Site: brandenburg
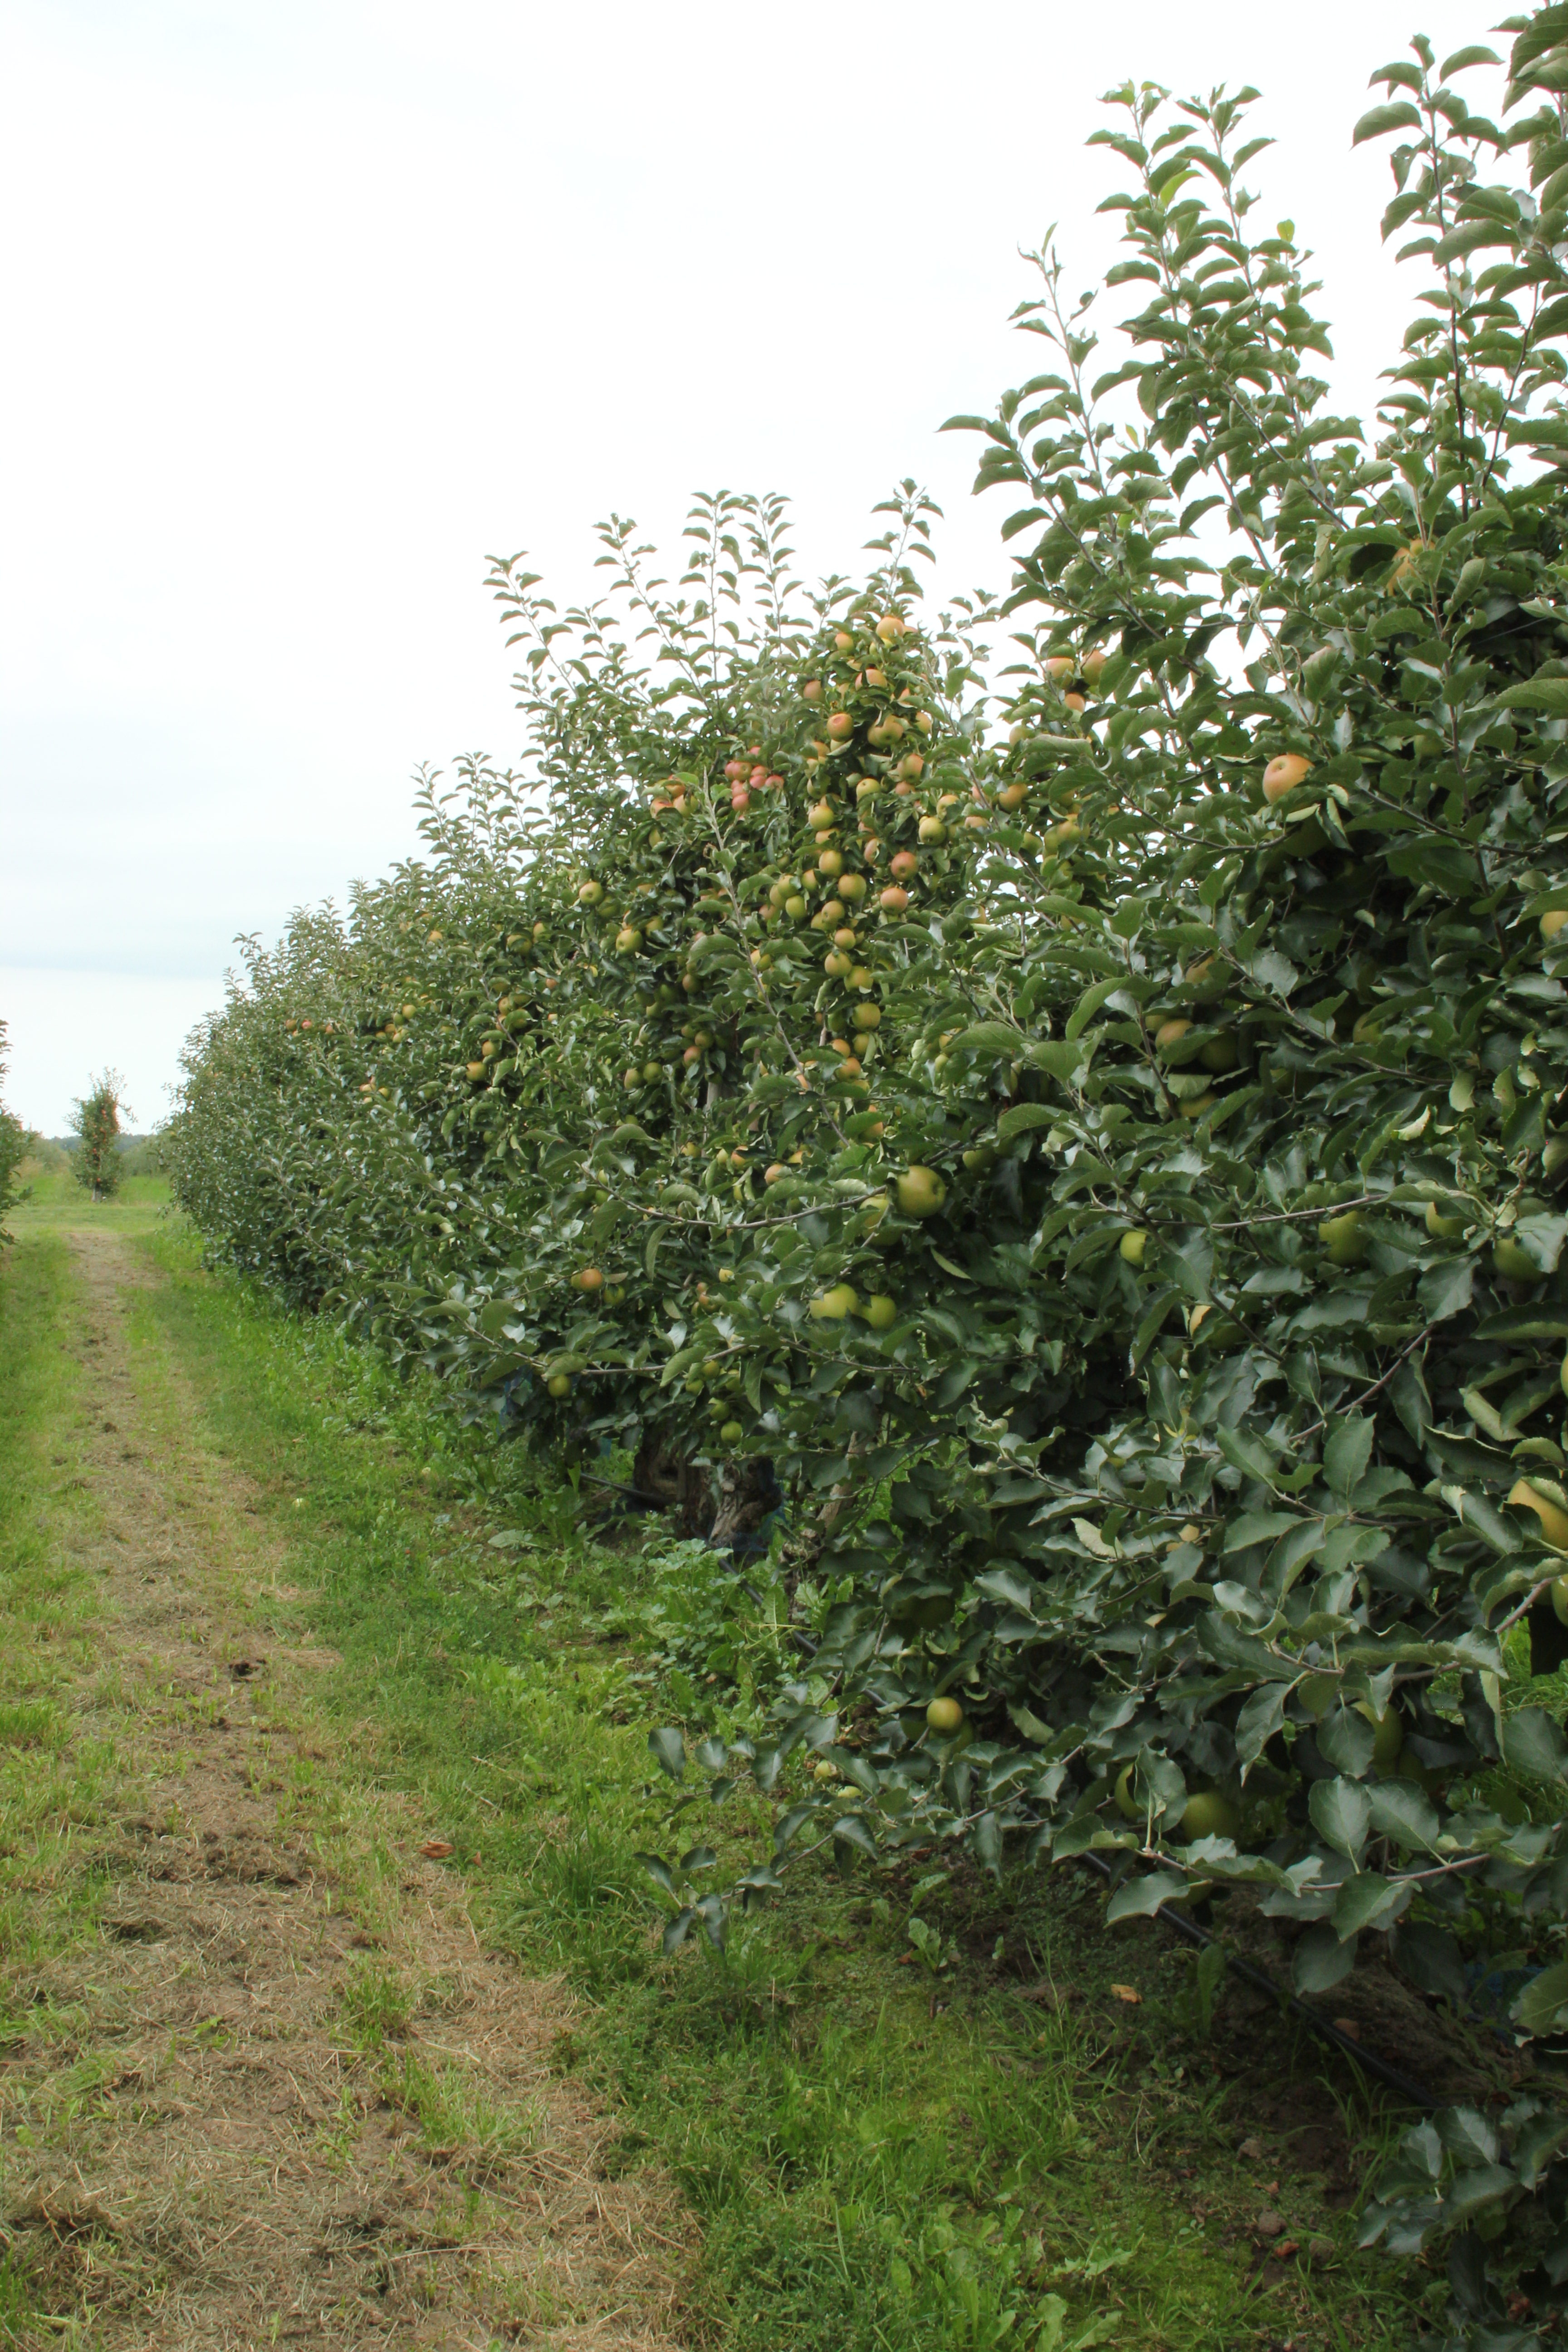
Growth stage (BBCH 87): Maturity of fruit and seed